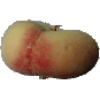
Label: Peach Flat 1